Asunción

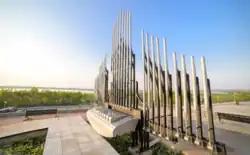
Paseo de la Guarania, a water organ that plays guarania melodies

Asunción was declared the "Green Capital of Ibero-America" during the period of former intendant Arnaldo Samaniego (2010–2015) in Lisbon, at the meeting of the Union of Ibero-American Capital Cities (UCCI). The municipal public policy called "Rohayhu Asunción, Green Capital" (Guaraní: I love you Asunción, the green capital of the world) fulfilled seven indicators that must be adequate by the city to opt for the denomination. These indicators are biodiversity or green areas per person, public green areas, number of trees planted, number of bird species, and number of migratory birds; Waste: waste ratio, collectors and proper disposal, waste generated per person, waste recycling and refusal policy; Land use and buildings: population density, green building policy, land use policy and urban planning; Transportation: extension of the mass transportation network, number of cars and motorcycles, urban mass transportation policy, vehicle congestion reduction policy; Water: population with access to drinking water, water sustainability policy; Sanitation: population with access to improved sanitation, sanitation policy, storm drainage works; Air Quality: clean air policy; and Environmental Governance: environmental monitoring and public participation.